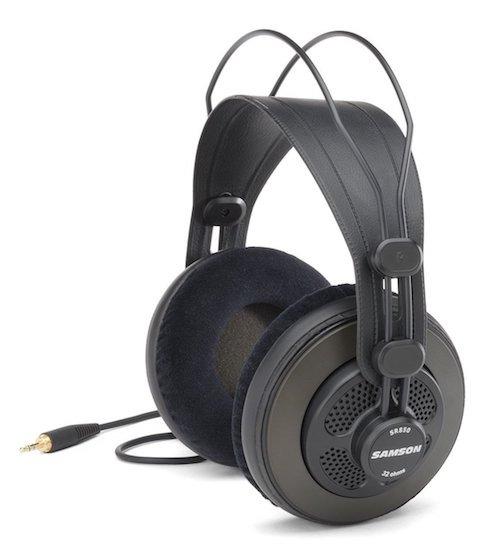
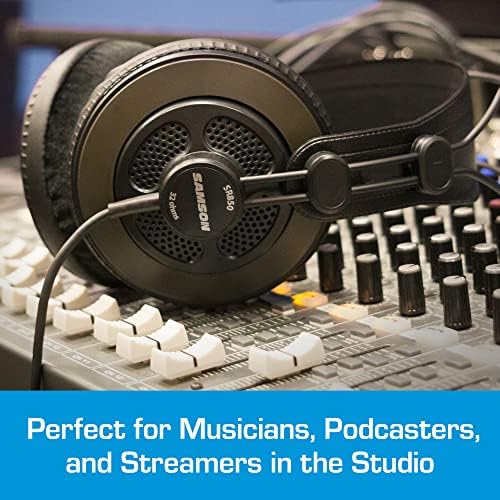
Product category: headphones
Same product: yes